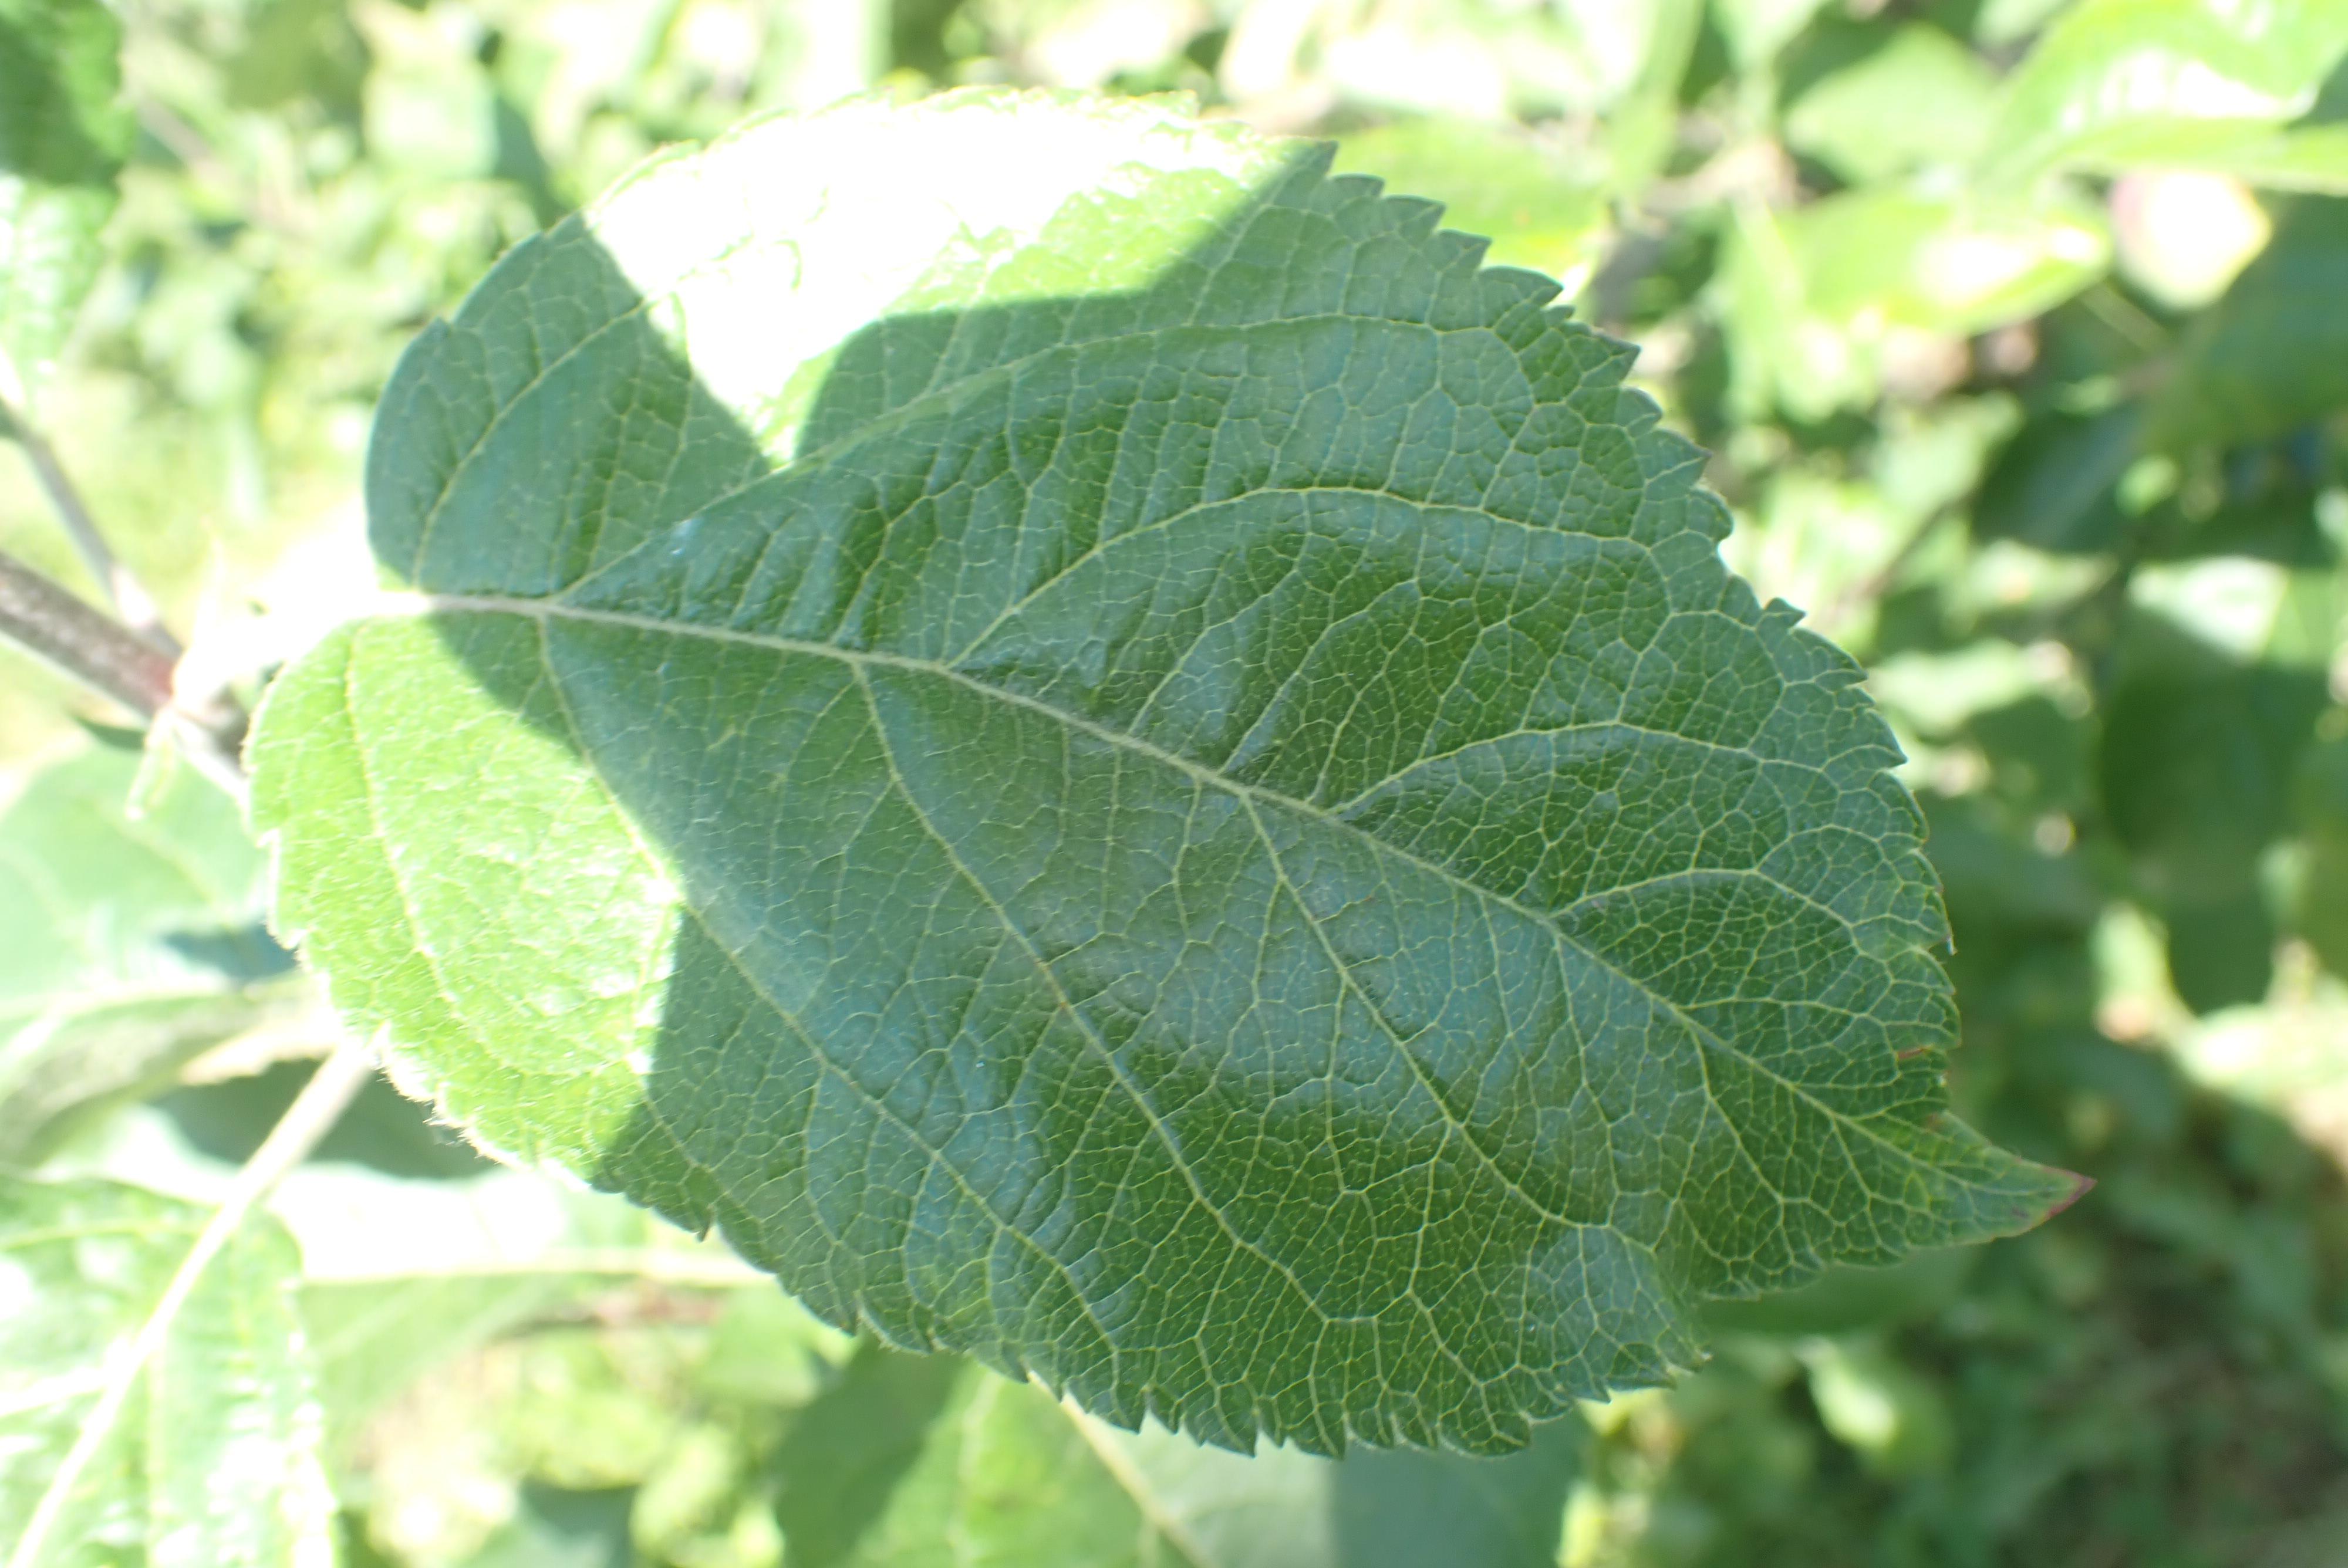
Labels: healthy